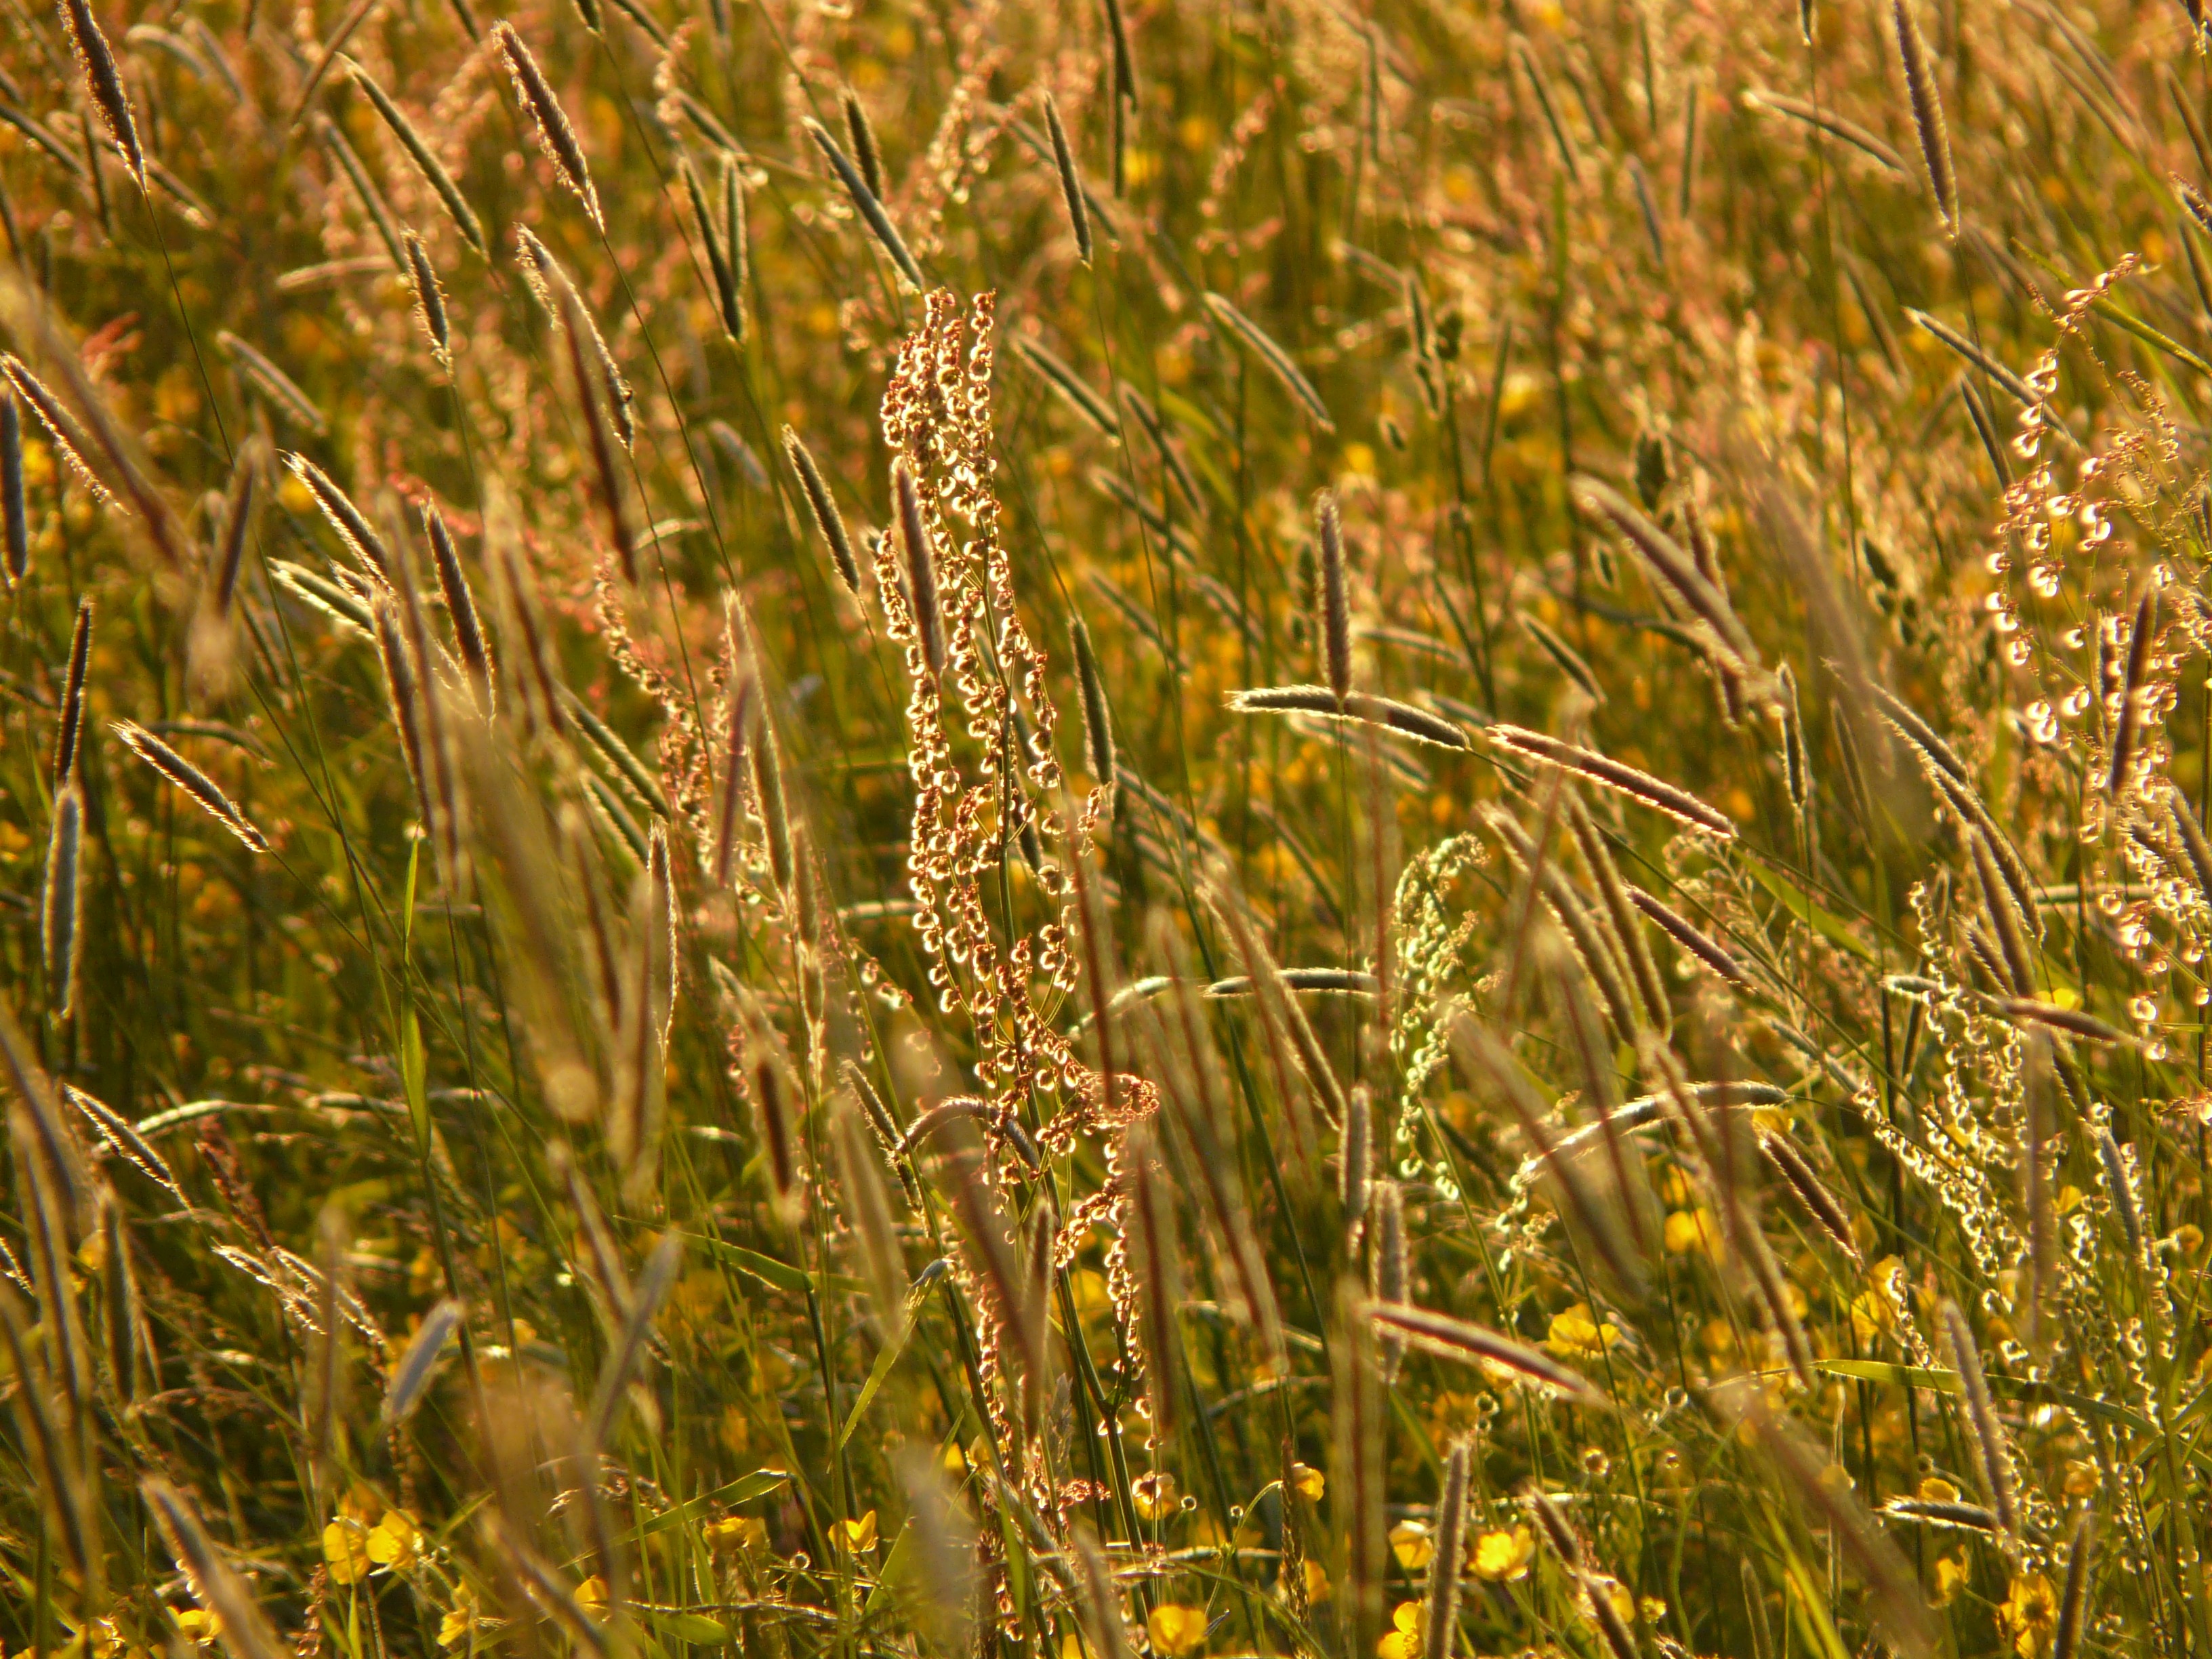
grass, plant, field, lawn, meadow, wheat, prairie, sunlight, flower, food, crop, agriculture, flora, cereal, wildflower, grassland, rye, habitat, sorrel, grasses, back light, flowering plant, blades of grass, large sauerampfer, meadows sauerampfer, grass family, land plant, phragmites, rumex acetosa, chuck meadows